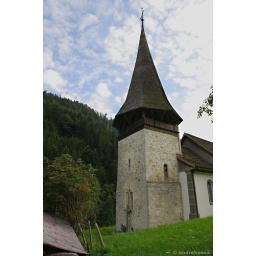
The ancient tower where one can see a carved and painted Malta cross just above the wooden Christian one.